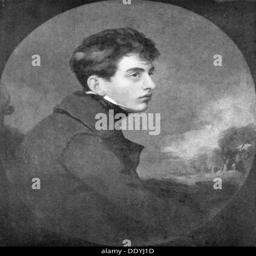
portrait of author as a young man , c1805 .